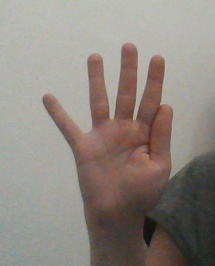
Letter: sheen